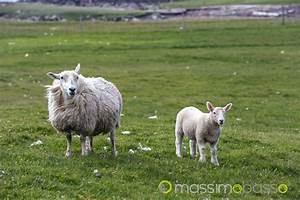
Label: pecora